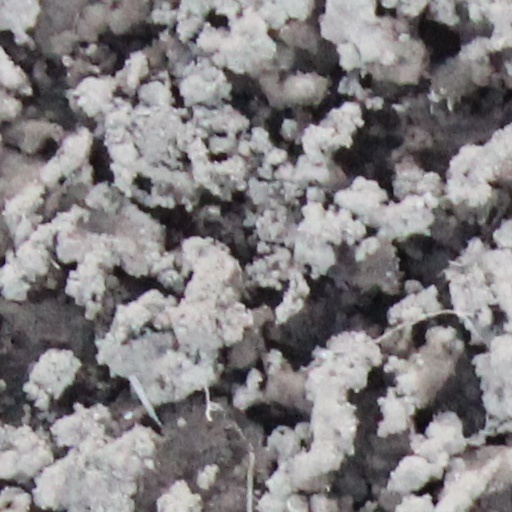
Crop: wheat